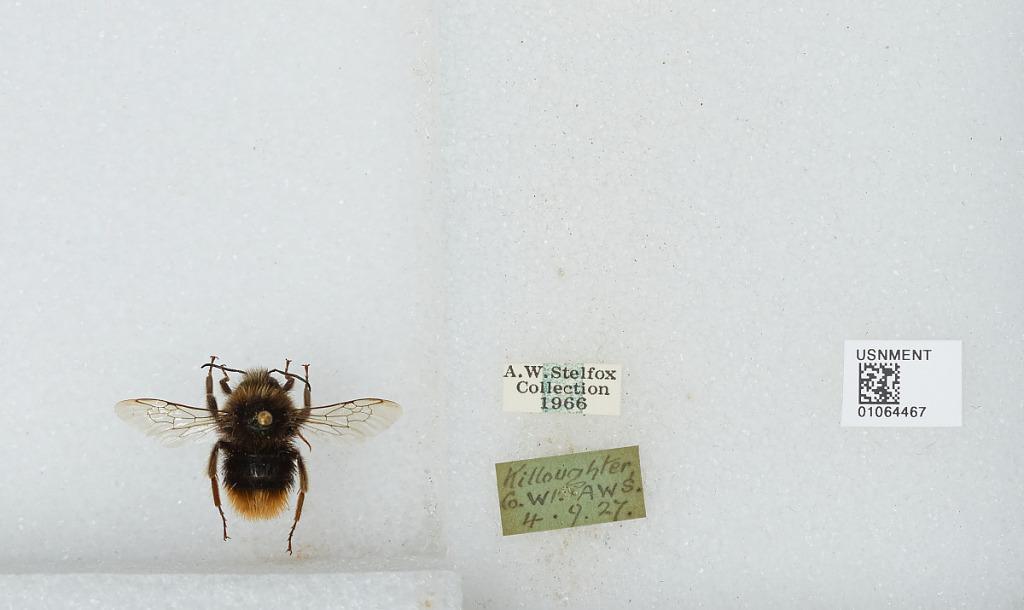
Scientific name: Bombus sp.
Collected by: A. Stelfox
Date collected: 1927-9-4
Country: Ireland
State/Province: Wicklow
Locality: Killoughter
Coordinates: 53.0303, -6.0628